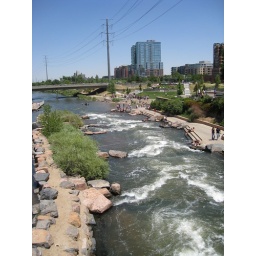
On the bridge going over the river .... ON YOUR LEFT... DAMNIT!